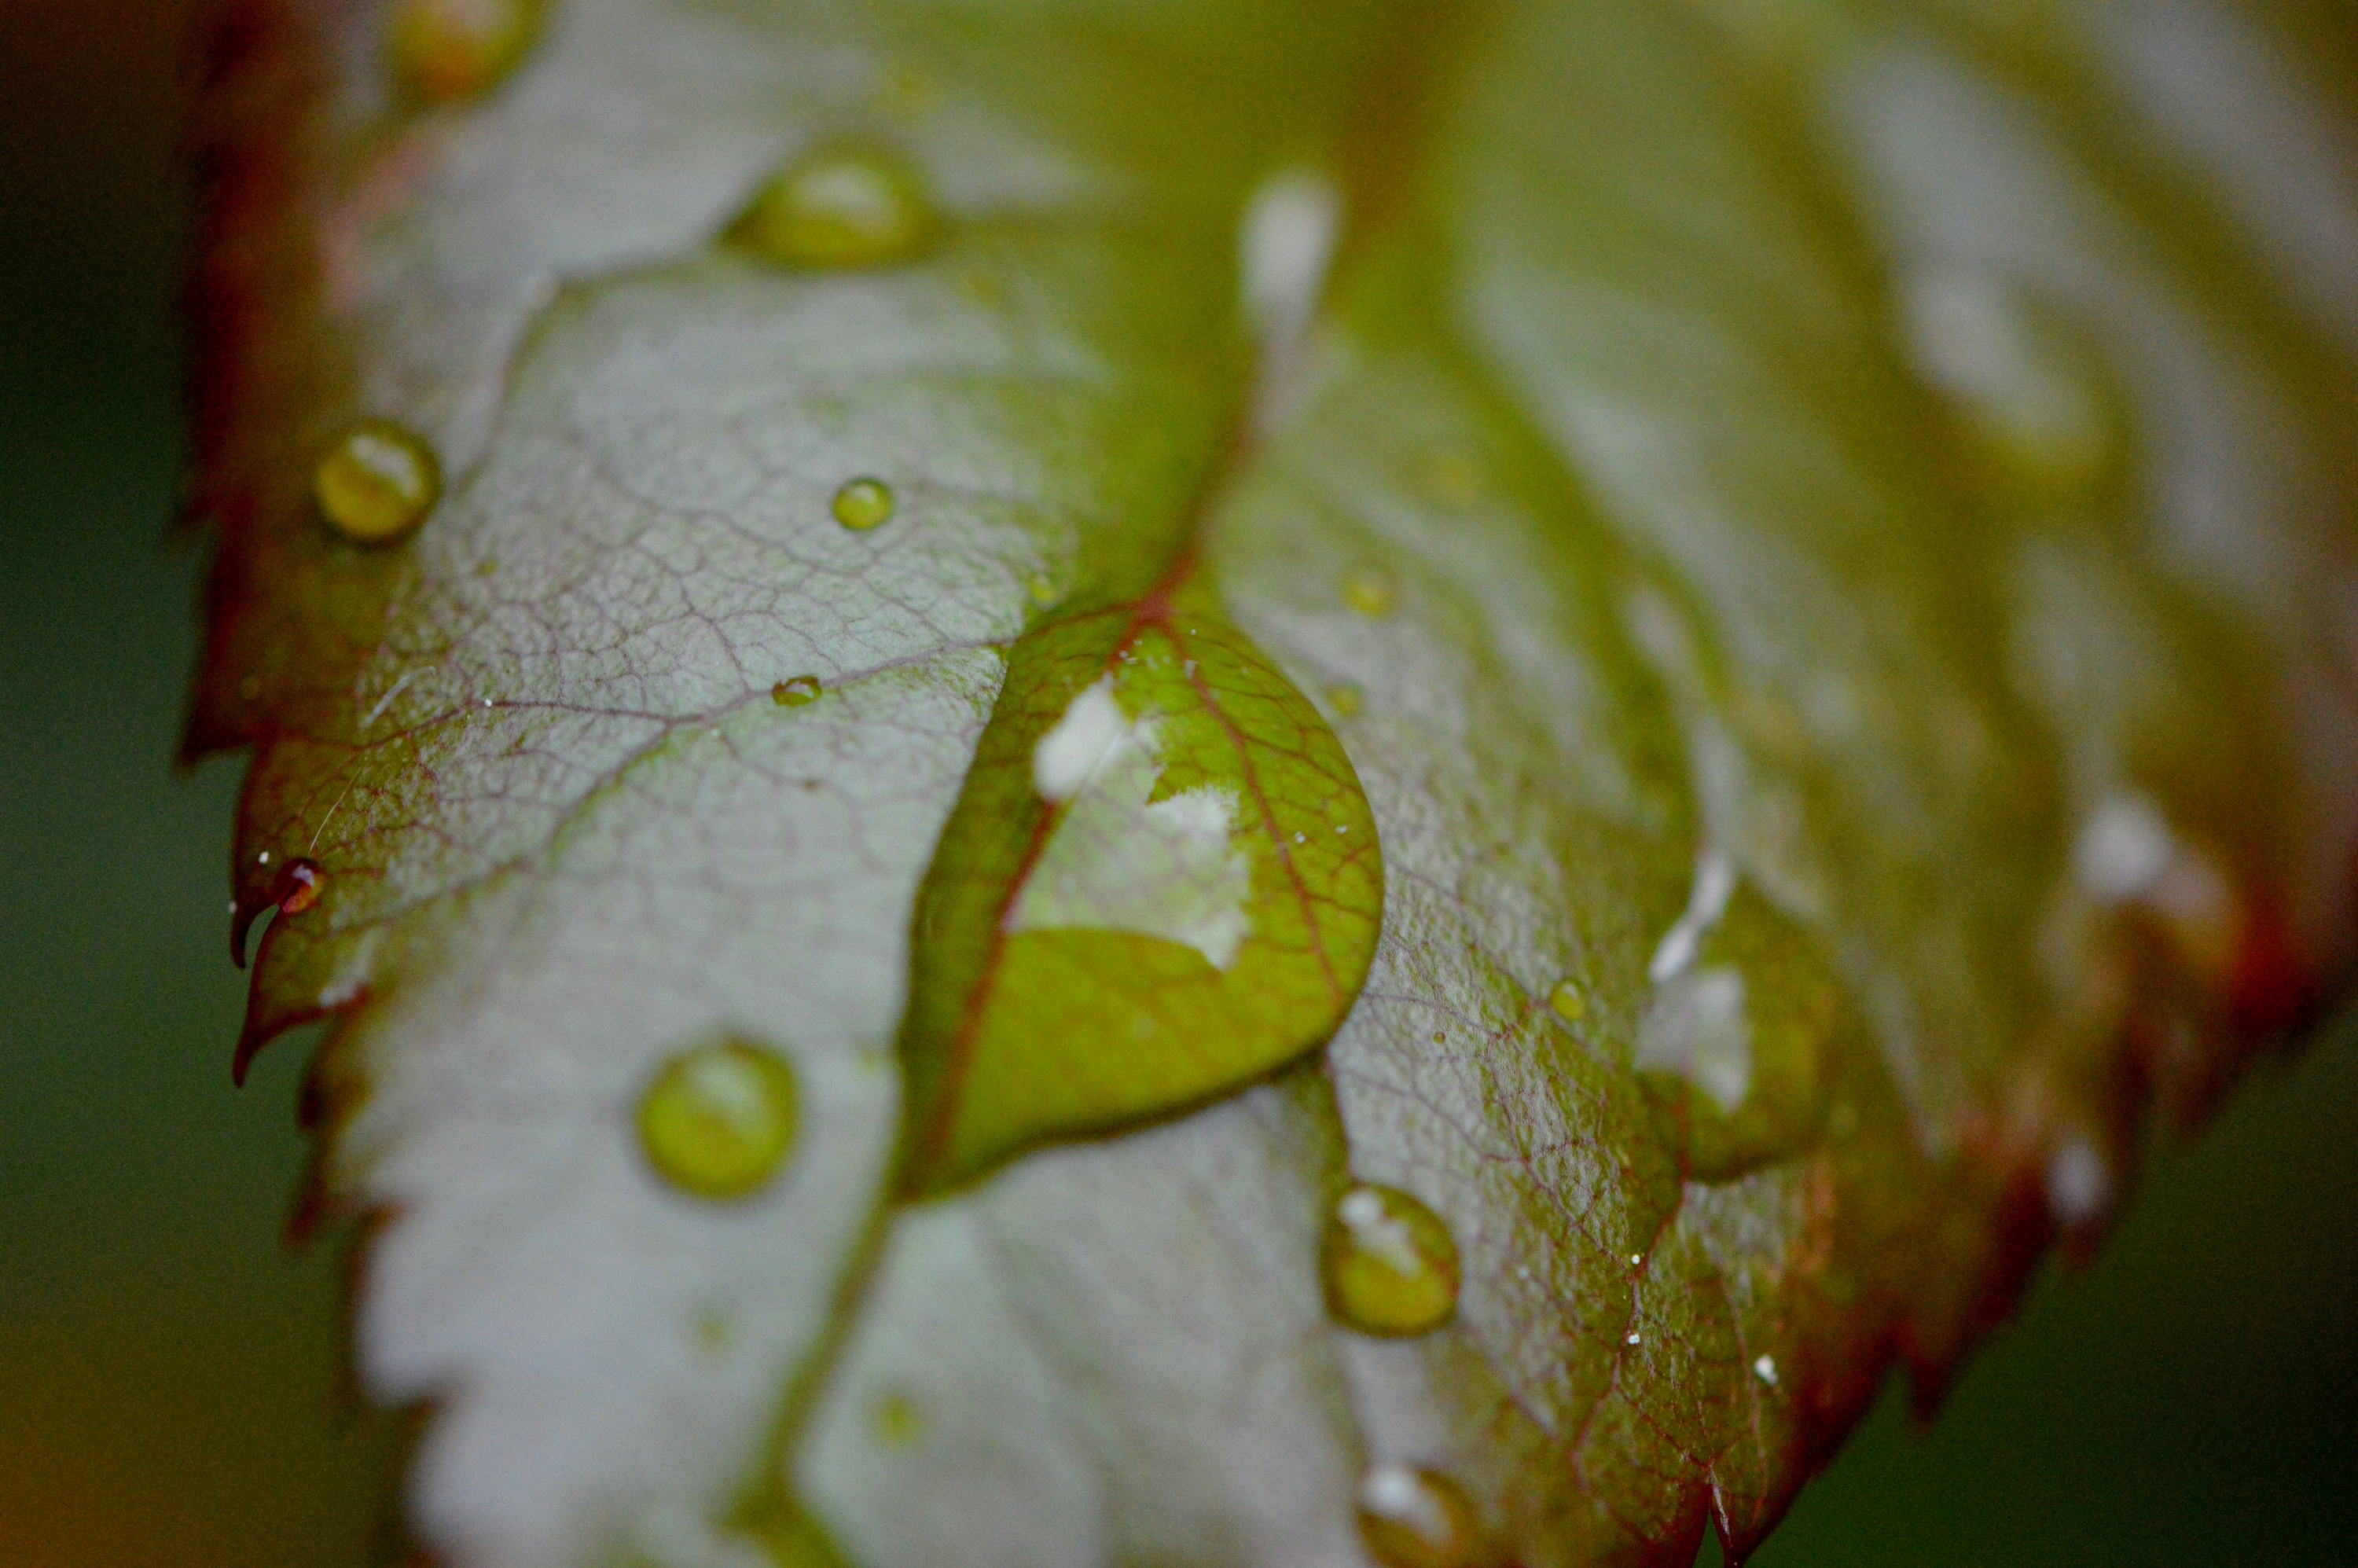
tree, water, nature, branch, drop, dew, plant, photography, sunlight, rain, leaf, flower, petal, raindrop, wet, green, macro, autumn, botany, yellow, close, flora, season, drip, close up, drop of water, moisture, macro photography, beaded, rosenblatt, plant stem